Nissan Skyline GT-R

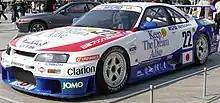

The GT-R of the 1990s included a 2.6 L straight six-cylinder twin-turbo engine producing . The standard turbochargers were of a hybrid steel/ceramic design allowing them to spool up faster due to the light nature of the ceramic exhaust wheel.